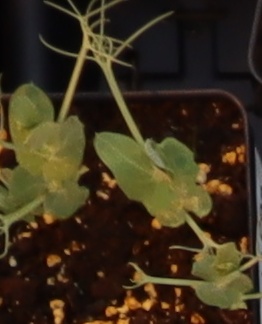
Label: Field Pea